List of Choctaw treaties

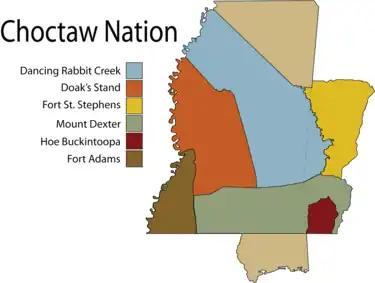
The entire Choctaw Nation divided up by treaty in relation to the U.S. state of Mississippi

List of Choctaw Treaties is a comprehensive chronological list of historic agreements that directly or indirectly affected the Choctaw people, a Native American tribe, with other nations. Choctaw land was systematically obtained through treaties, legislation, and threats of warfare. Treaties were made with Great Britain, France, and Spain. Nine treaties were signed with the United States. Some treaties, like the Treaty of San Lorenzo, indirectly affected the Choctaws.